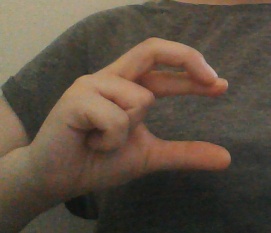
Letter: thal